Jean-Adrien Guignet

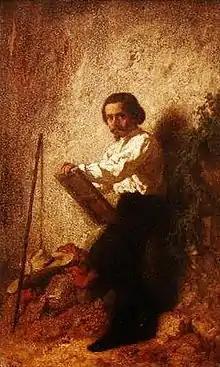
Jean-Adrien Guignet. Self-portrait. Musée Rolin

Guignet was born in Annecy and grew up in the city of Autun. He was a friend of Hippolyte Michaud. He was a rather popular orientalist painter in his time, and was especially commanded for his Egyptian scenes. He died in Paris.